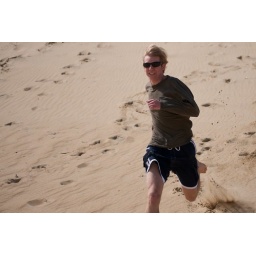
Zack running down the huge hill at Jockey's Ridge in Nags Head.